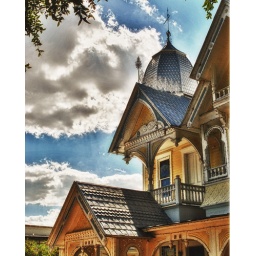
Beautiful yellow Victorian home in Mt. Dora, Florida.